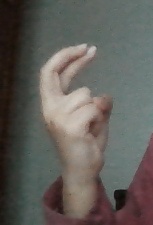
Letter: zay